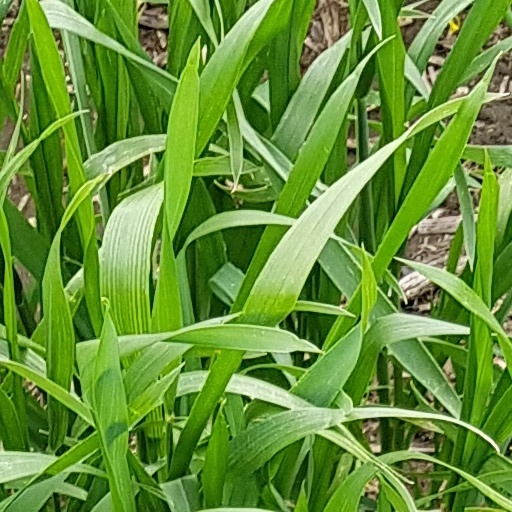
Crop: wheat